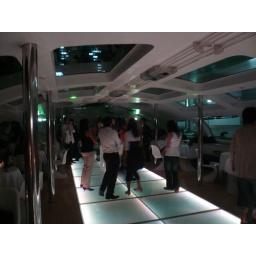
a water bus designed by Leiji Matsumoto